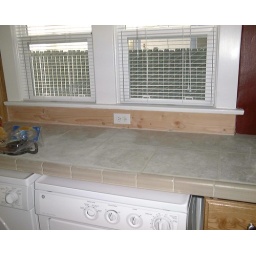
The washer and dryer are installed under the double windows where my sink used to be.